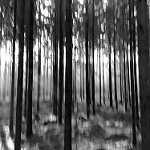
Label: B & W